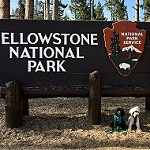
Scene: Outdoor